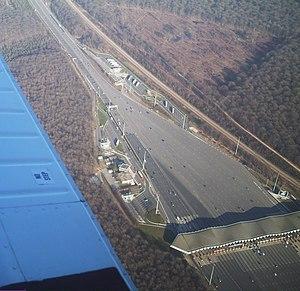
Prise de vue aérienne du péage de Saint-Arnoult-en-Yvelines.
Une route européenne est une route du réseau routier européen dont la numérotation est sous la responsabilité de la Commission économique pour l'Europe des Nations unies, en vertu d'un accord européen sur les artères internationales principales du trafic, fait à Genève le 15 novembre 1975.
Cofiroute est une société de Vinci Autoroutes. Créée en 1970, la société exploite un réseau de 1 211 km couvrant le centre-ouest de la France. Elle est également présente aux États-Unis, en Grande-Bretagne et en Allemagne.
Saint-Arnoult-en-Yvelines est une commune française située dans le département des Yvelines en région Île-de-France, à 14 km au sud-est de Rambouillet.